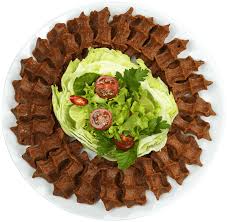
Yemek: cig_kofte